Celeste Buckingham

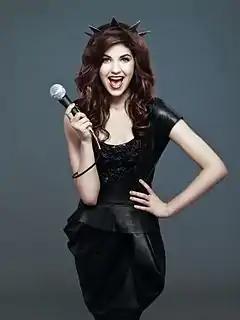
Buckingham in 2012

Buckingham began her professional career in 2011, after auditioning for season two of "Česko Slovenská SuperStar", the joint Czech-Slovak version of "Idol". Buckingham had been encouraged to audition for the series by record producers Martin Šrámek and Andrej Hruška. Buckingham went on to pass her audition, and finished the competition in tenth place, being eliminated in week two of the finals.